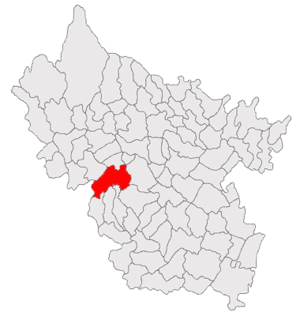
Tisău est une commune située dans le județ de Buzău dans la région de Munténie.